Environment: real
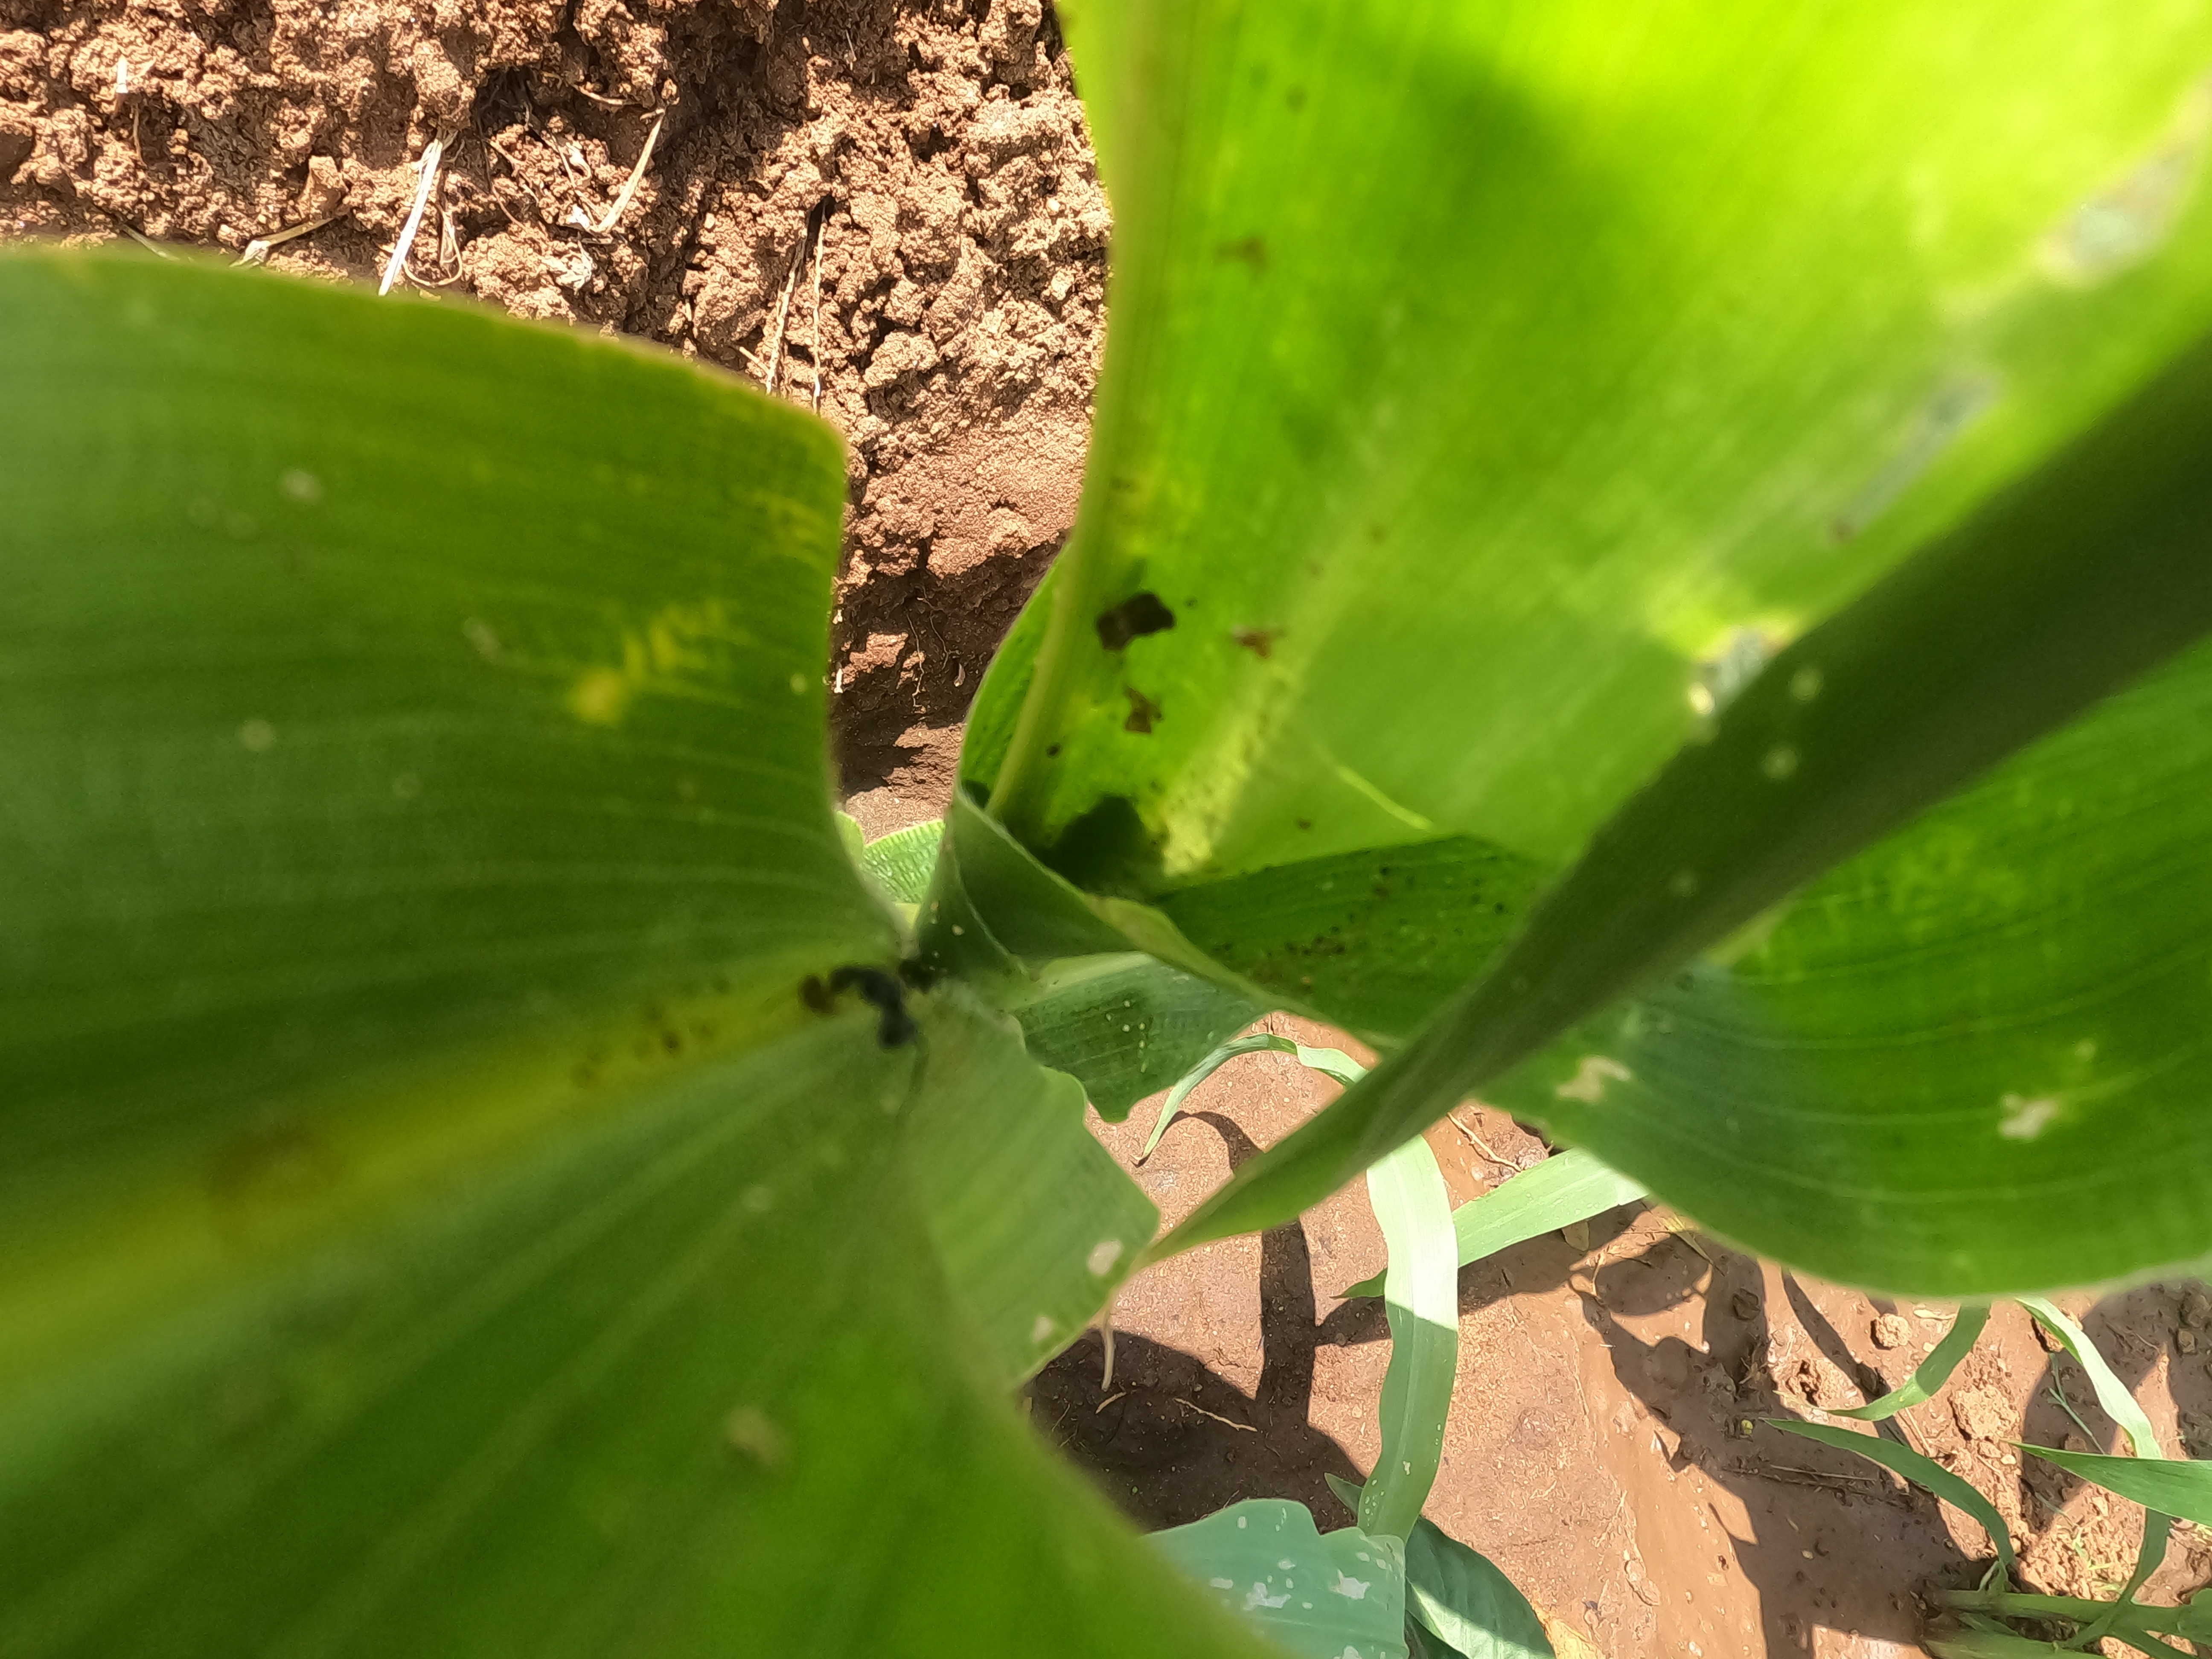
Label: fall_armyworm